3 Ninjas Kick Back (video game)

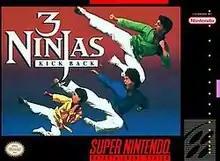
North American SNES box art

3 Ninjas Kick Back is a beat 'em up platform game for the Sega Genesis, Super Nintendo Entertainment System, and Sega CD. It was released in 1994 and was developed by Malibu Interactive. The Genesis version was published by Psygnosis while the SNES and Sega CD versions were published by Sony Imagesoft. The Sega CD version was released exclusively in a bundle pack with another game "Hook" and was not released separately.